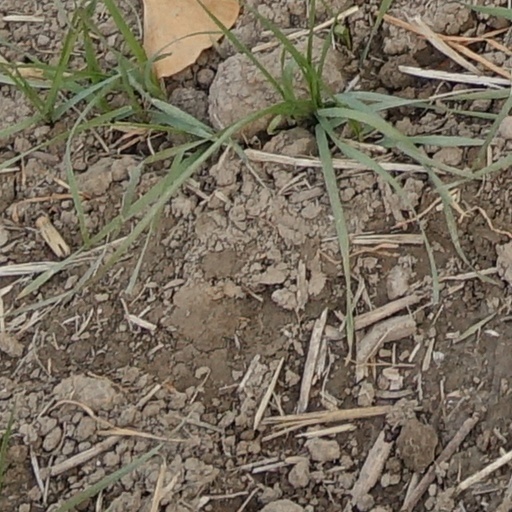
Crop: wheat